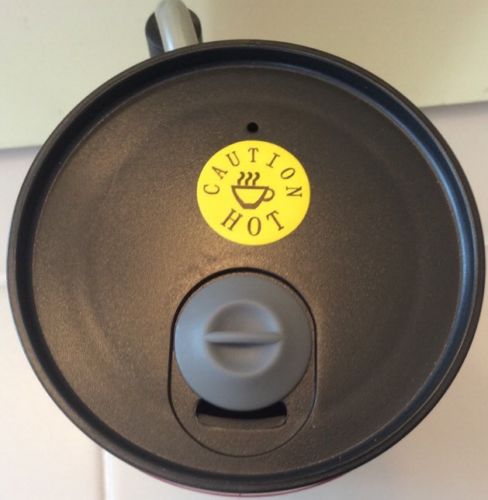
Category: mug